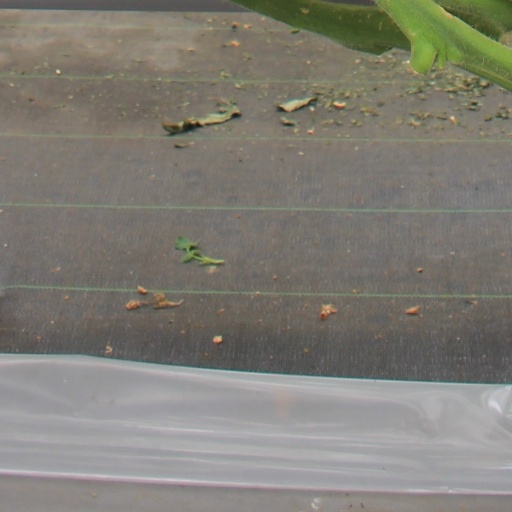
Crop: tomato